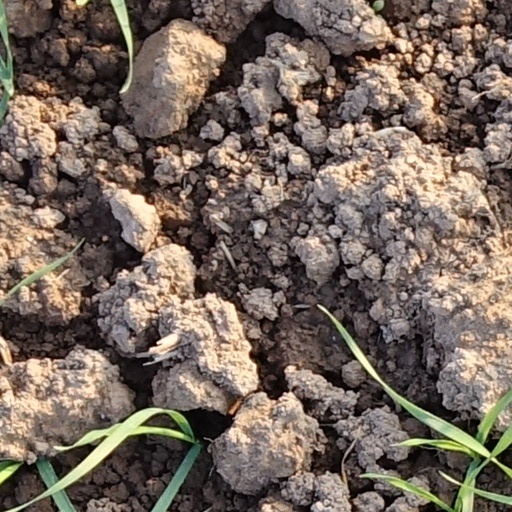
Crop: wheat